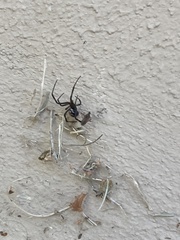
Species: Lactrodectus_hesperus